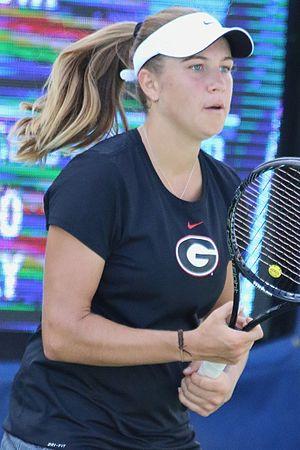
Ellen Perez, née le 10 octobre 1995 à Shellharbour, est une joueuse de tennis australienne, professionnelle depuis 2013.